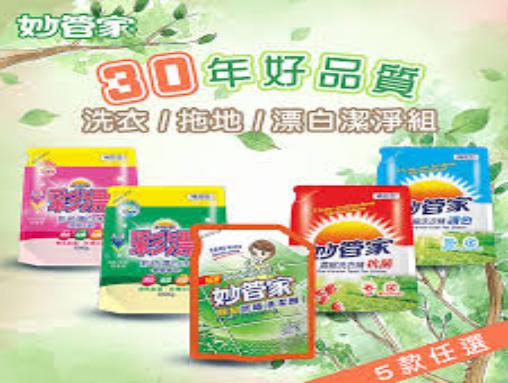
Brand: magicamah
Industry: Necessities